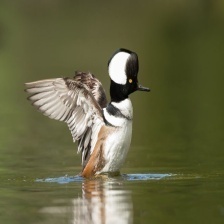
Species: HOODED MERGANSER
Scientific name: LOPHODYTES CUCULLATUS